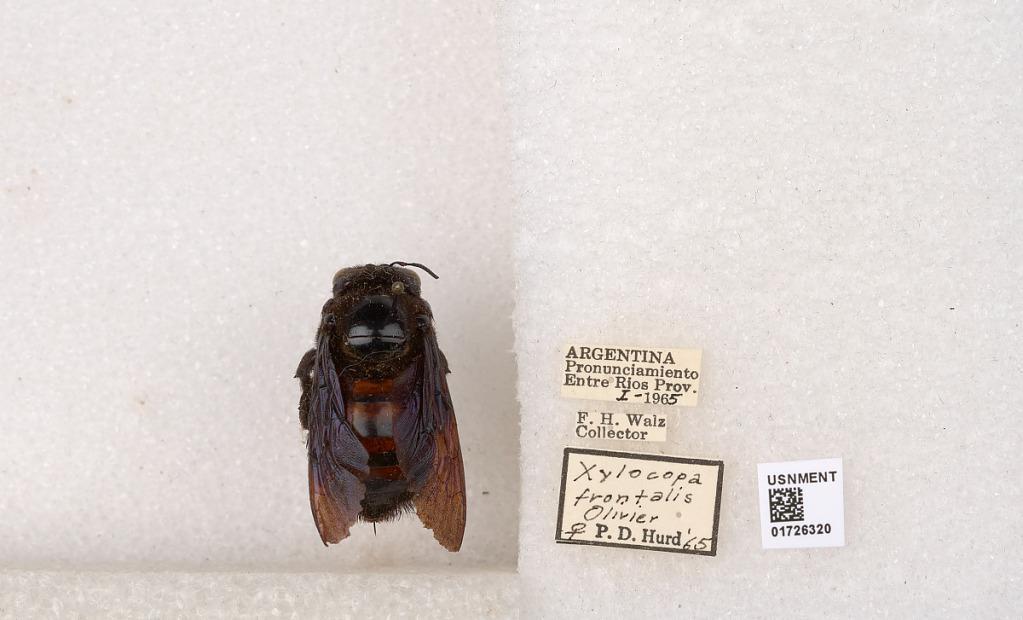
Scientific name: Xylocopa (Neoxylocopa) frontalis (Olivier)
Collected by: F. Walz
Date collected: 1965-1-1
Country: Argentina
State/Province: Entre Rios
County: Uruguay
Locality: Pronunciamiento
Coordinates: -32.3448, -58.4427
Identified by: Hurd, P. D.